Elizabeth Melville

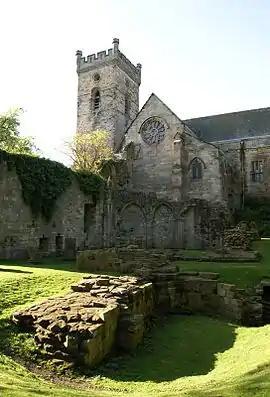
Culross Abbey Kirk, where Elizabeth Melville worshipped.

Elizabeth Melville, Lady Culross (c.1578–c.1640) was a Scottish poet. In 1603 she became the earliest known Scottish woman writer to see her work in print, when the Edinburgh publisher Robert Charteris issued the first edition of "Ane Godlie Dreame", a Calvinist dream-vision poem. An inscribed flagstone commemorating Melville as one of Scotland's great writers was unveiled by Germaine Greer on 21 June 2014 in Makars' Court, Edinburgh. The inscription is a quotation from her "Dreame" – "Though tyrants threat, though Lyons rage and rore/ Defy them all, and feare not to win out" (edition of 1606).